Rigoberto Álvarez

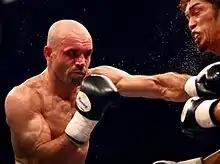
Álvarez fighting against Ishida in 2010

Rigoberto Álvarez Barragán (born January 20, 1978) is a Mexican former professional boxer who competed from 2000 to 2011. Rigo is a former WBC FECARBOX super middleweight and interim WBA light middleweight champion.